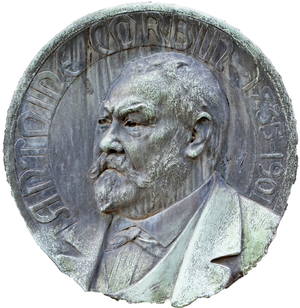
Présent au Cimetière de Préville.
Les Magasins réunis est une ancienne chaîne française de grands magasins développée à partir de Nancy et qui s'implanta principalement dans le Grand Est de la France.